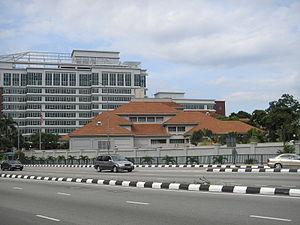
Voici les représentations diplomatiques des États-Unis à l'étranger :